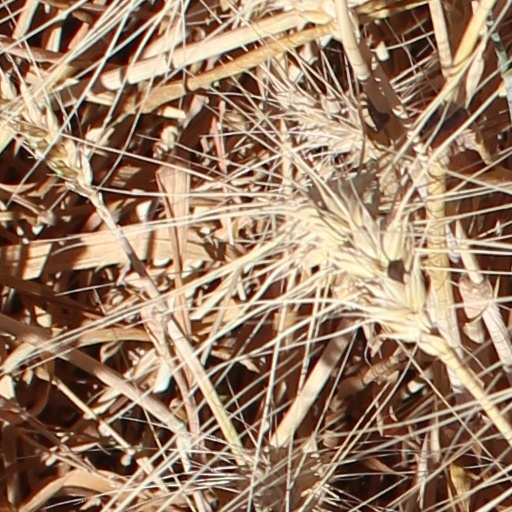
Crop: wheat